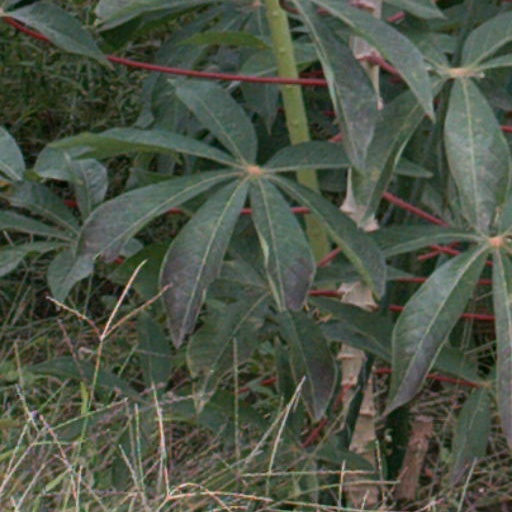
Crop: cassava